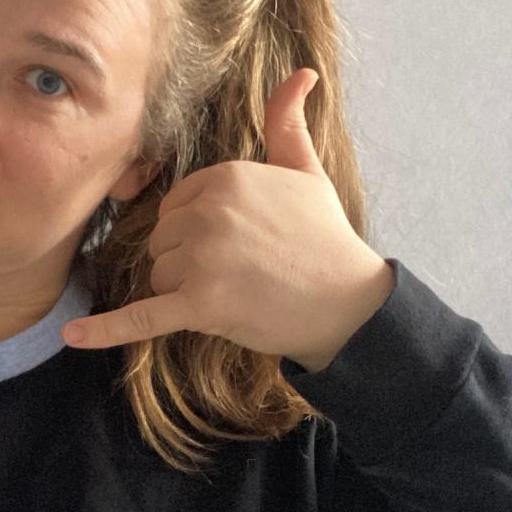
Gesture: call